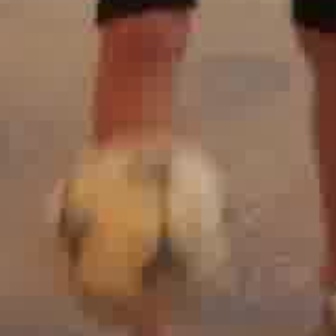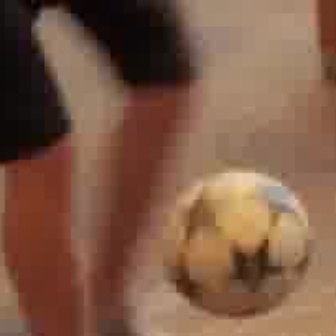
  Please identify the target specified by the bounding box [34,118,233,317] in the first image and locate it in the second image. Return the coordinates in [x_min,y_min,x_max,y_max] format.
Answer: [162,166,312,316]